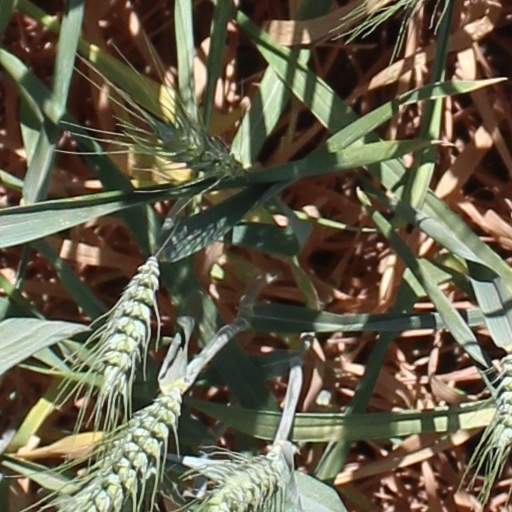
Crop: wheat